Kevin Durant

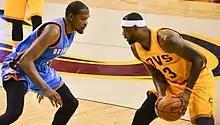
Durant guarding LeBron James in January 2015

Prior to the start of the 2010–11 season, Durant announced via Twitter that he had signed a five-year contract extension with the Thunder worth approximately $86 million. For the second consecutive year, Durant led the NBA in scoring, averaging 27.7 points a game. Behind his leadership, the Thunder won 55 games and earned the fourth seed in the Western Conference. In the 2011 NBA playoffs, Oklahoma City defeated the Denver Nuggets and Memphis Grizzlies en route to a Conference Finals match-up against the Dallas Mavericks, losing in five games.